War in Donbas

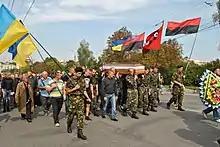
A funeral service for a Ukrainian soldier, 11 September 2014

Fighting and shelling continued around Donetsk on 8 August, with several civilians killed or injured. By 9 August, insurgent commander Igor Girkin said that Donetsk had been "completely encircled" by government forces. This followed the capture of the vital town of Krasnyi Luch by the government, after insurgent-aligned Cossacks stationed there fled. Further skirmishes between insurgents and the Armed Forces took place in Mnohopillia, Stepanivka, Hryhorivka, Krasny Yar, Pobeda, Shyshkove, Komyshne, Novohannivka, Krasna Talivka, Dmytrivka, Sabivka, and Luhansk airport.